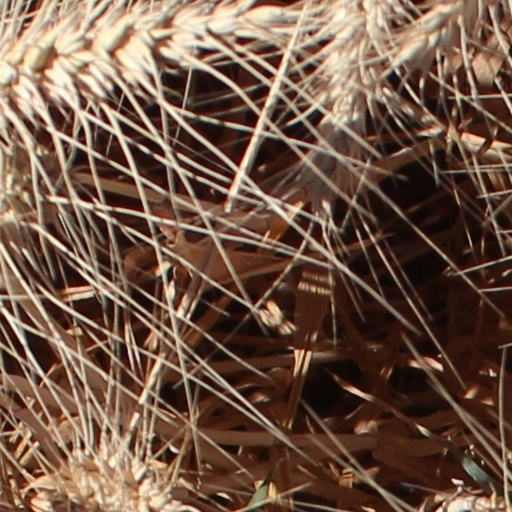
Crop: wheat